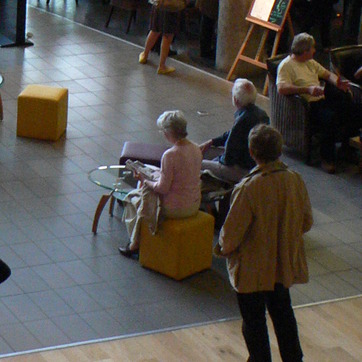
Material: fabric